Nacho Sánchez (actor)

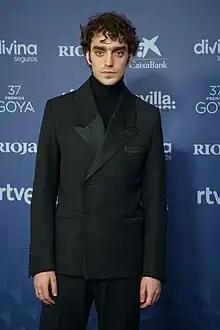
At the 37th Goya Awards in 2023

Nacho Sánchez (born 1992) is a Spanish actor. After earning early recognition in stage works such as "La piedra oscura" and "Ivan and the Dogs", he made his feature film debut in the 2019 film "Seventeen", clinching a nomination to the Goya Award for Best New Actor. He has since featured in films such "The Art of Return" (2020), and "Manticore" (2022), for which he earned a nomination to the Goya Award for Best Actor.